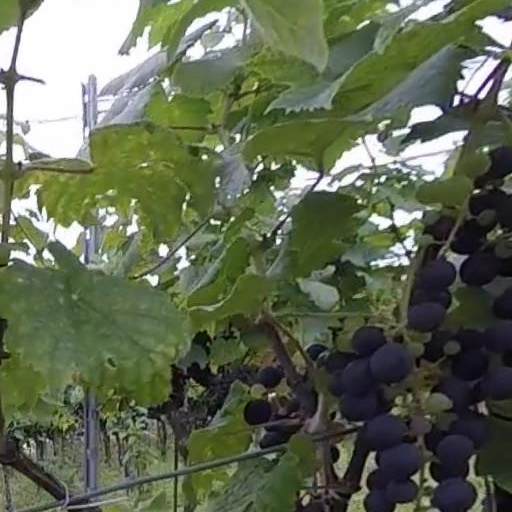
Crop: grape